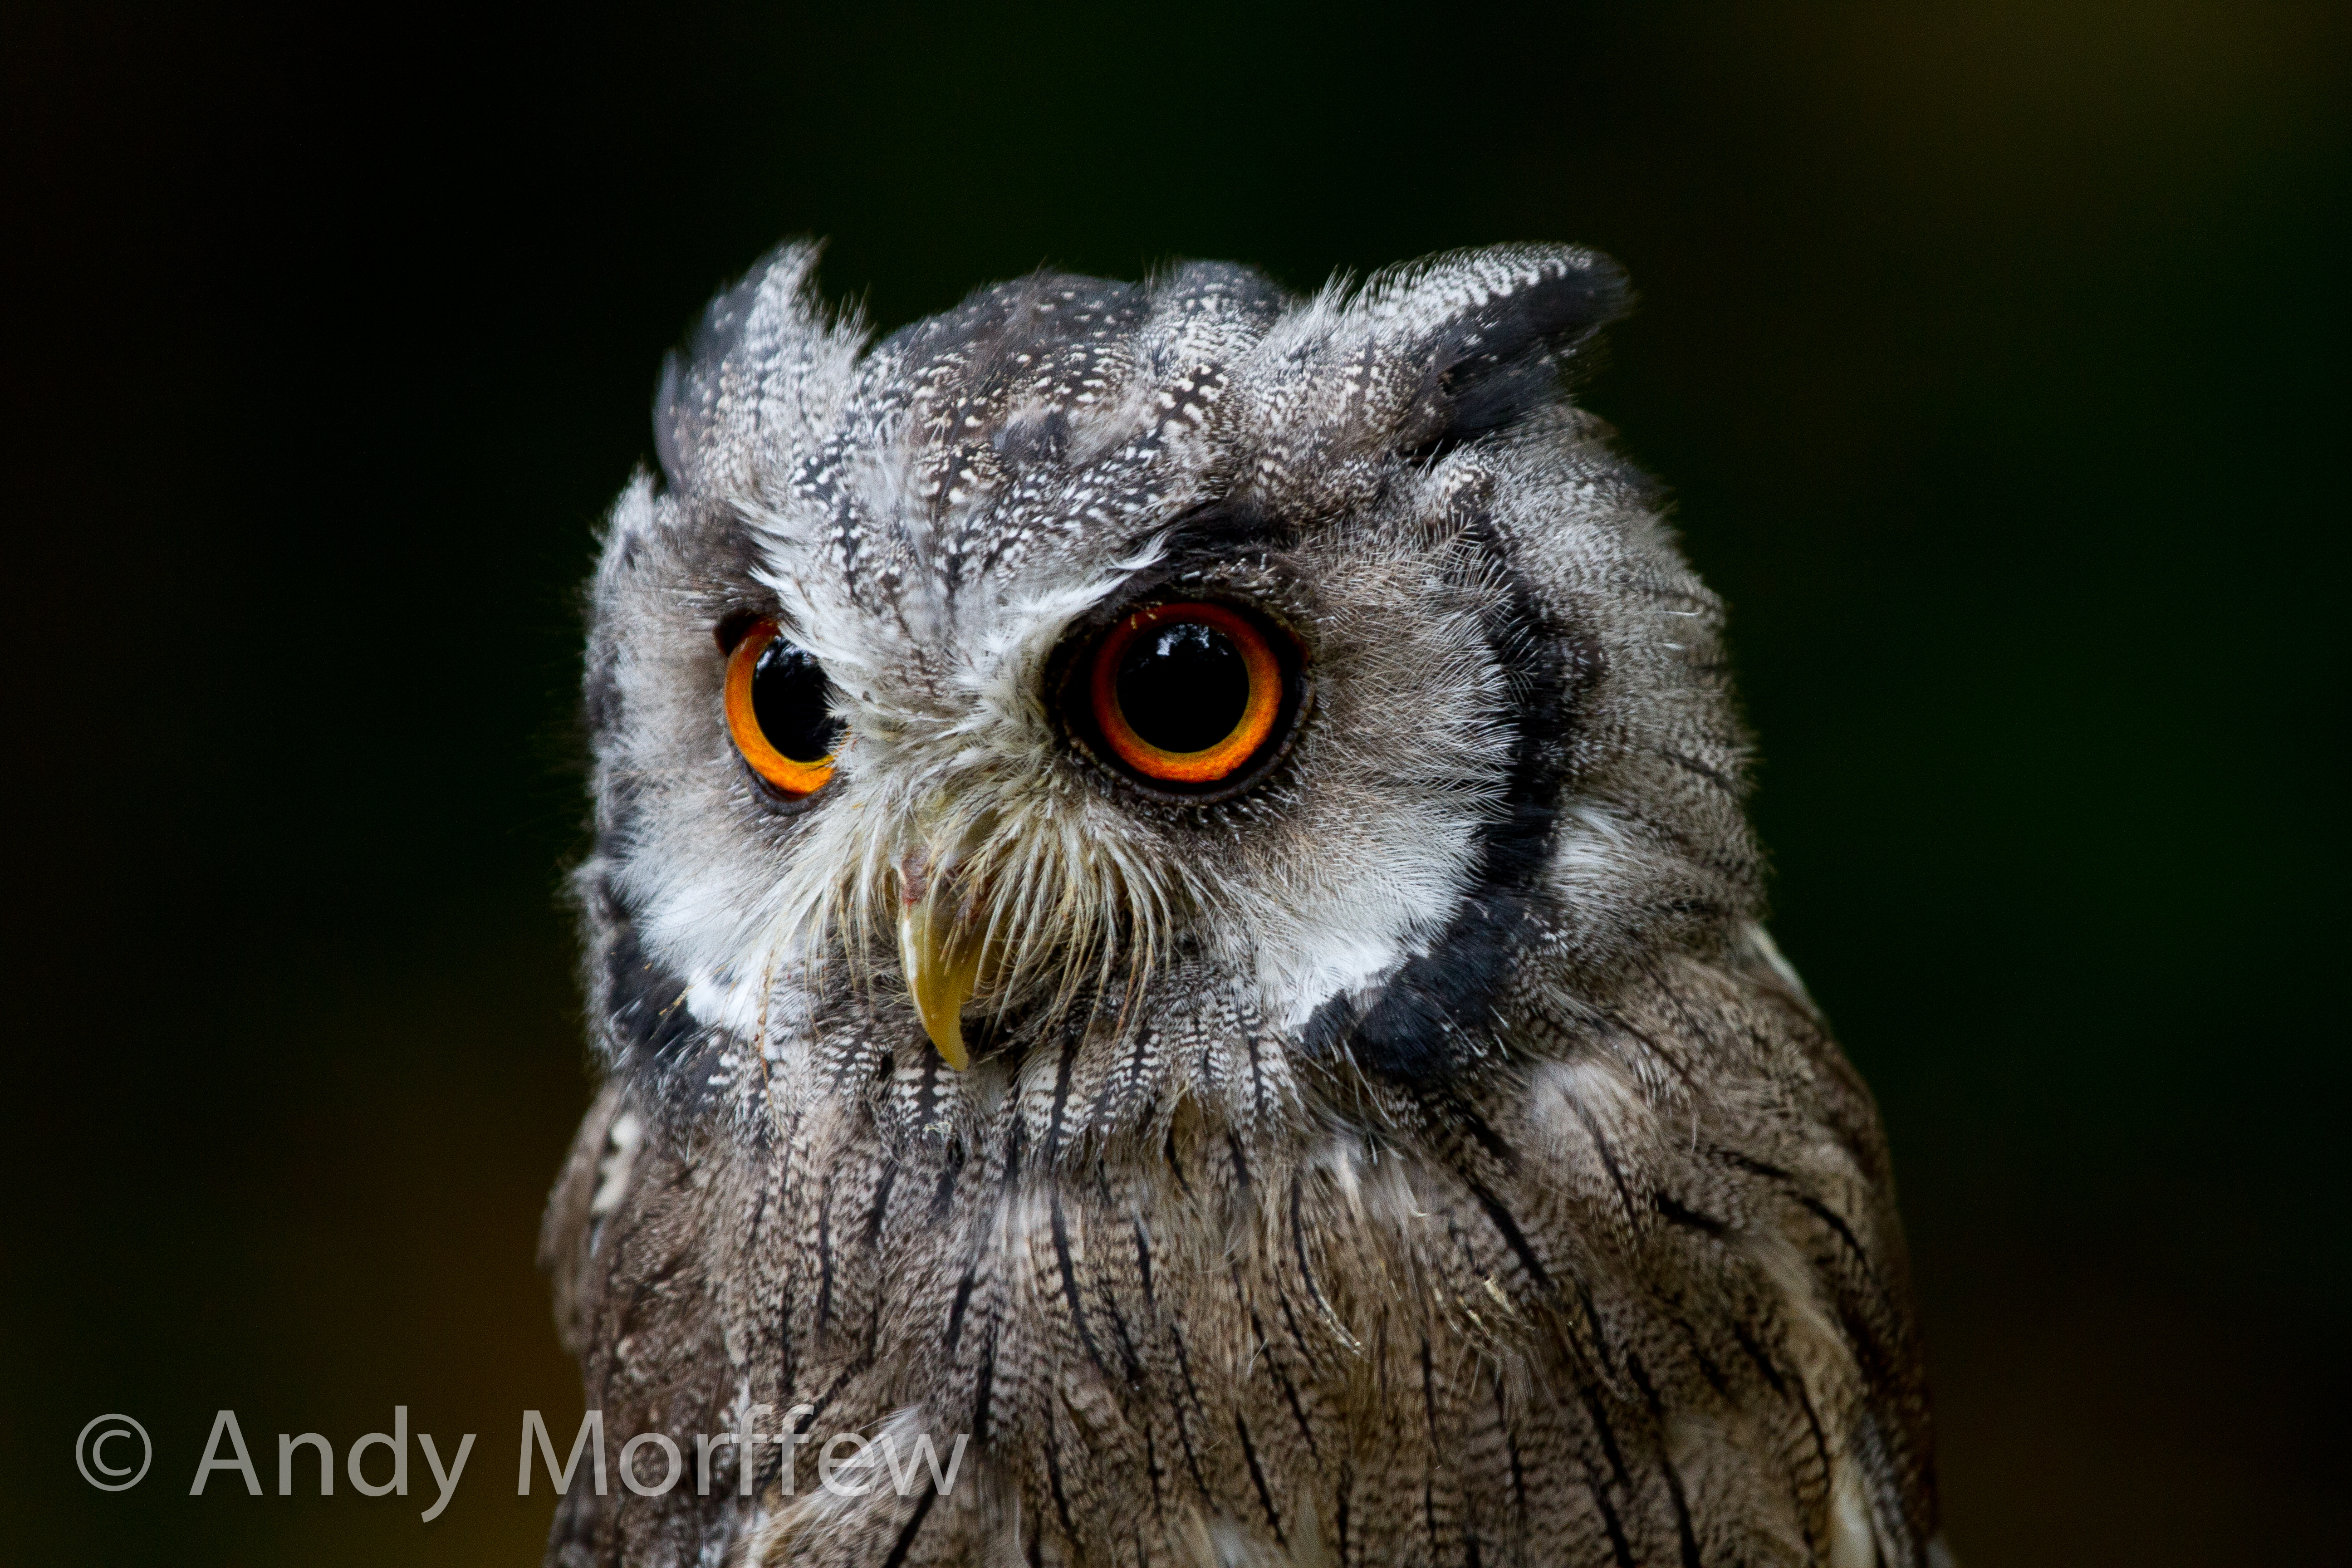
bird, wing, wildlife, beak, owl, fauna, bird of prey, close up, vertebrate, andymorffew, morffew, macro photography, great grey owl, accipitriformes